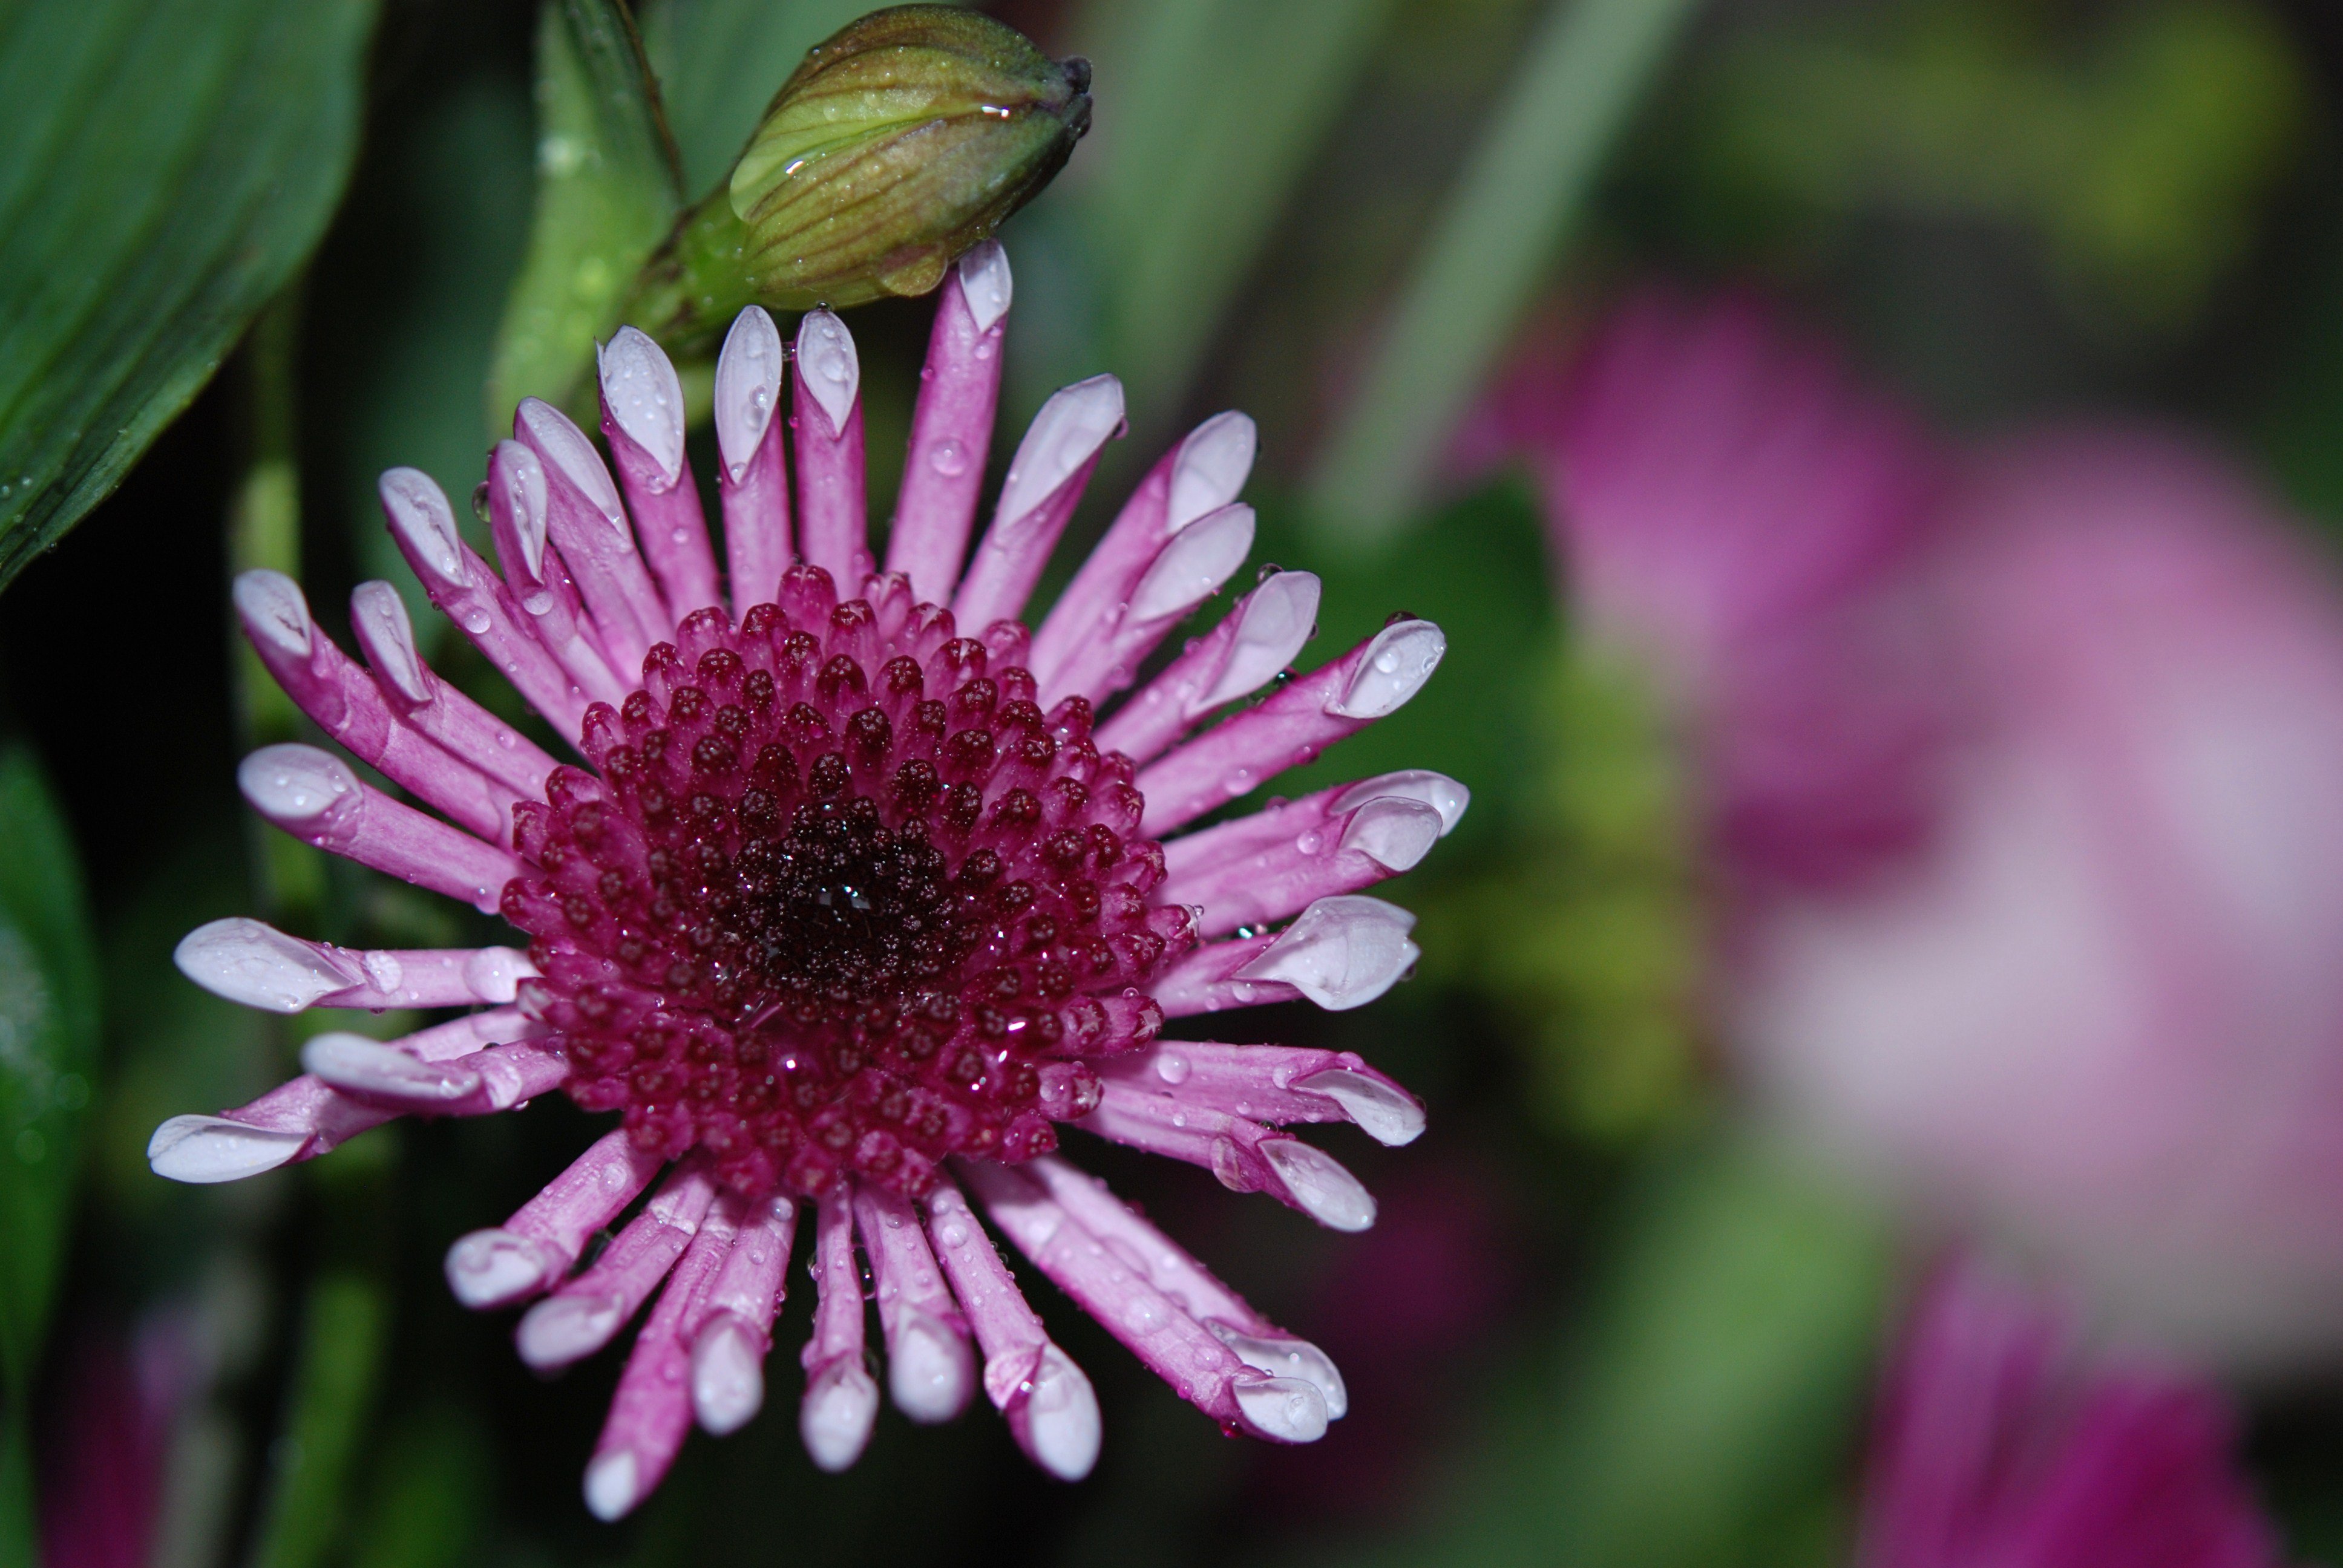
nature, blossom, plant, photography, flower, petal, daisy, macro, botany, flora, wildflower, close up, colour, lilac, macro photography, flowering plant, daisy family, plant stem, land plant